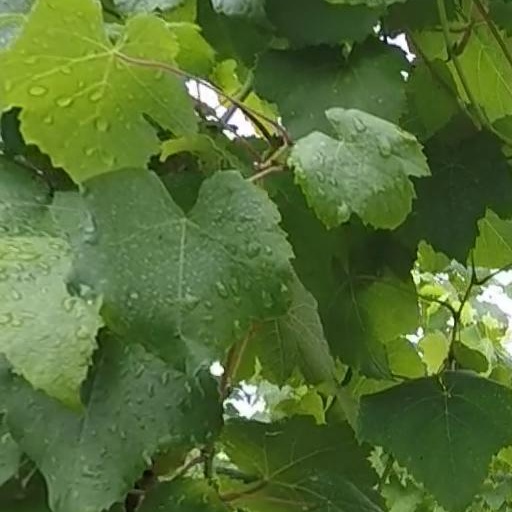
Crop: grape